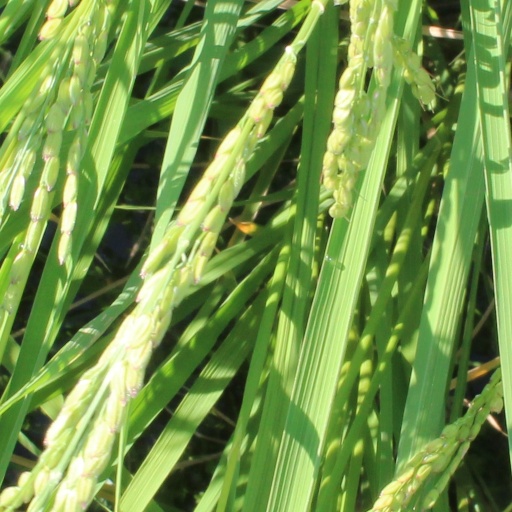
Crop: rice